John Sturges

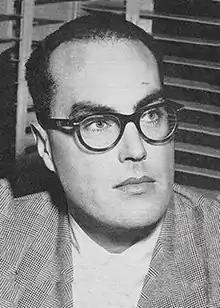

John Eliot Sturges (January 3, 1910 – August 18, 1992) was an American film director. His films include "Bad Day at Black Rock" (1955), "Gunfight at the O.K. Corral" (1957), "The Magnificent Seven" (1960), "The Great Escape" (1963), and "Ice Station Zebra" (1968). In 2013 and 2018, respectively, "The Magnificent Seven" and " Bad Day at Black Rock" were selected for preservation in the United States National Film Registry by the Library of Congress as being "culturally, historically, or aesthetically significant".